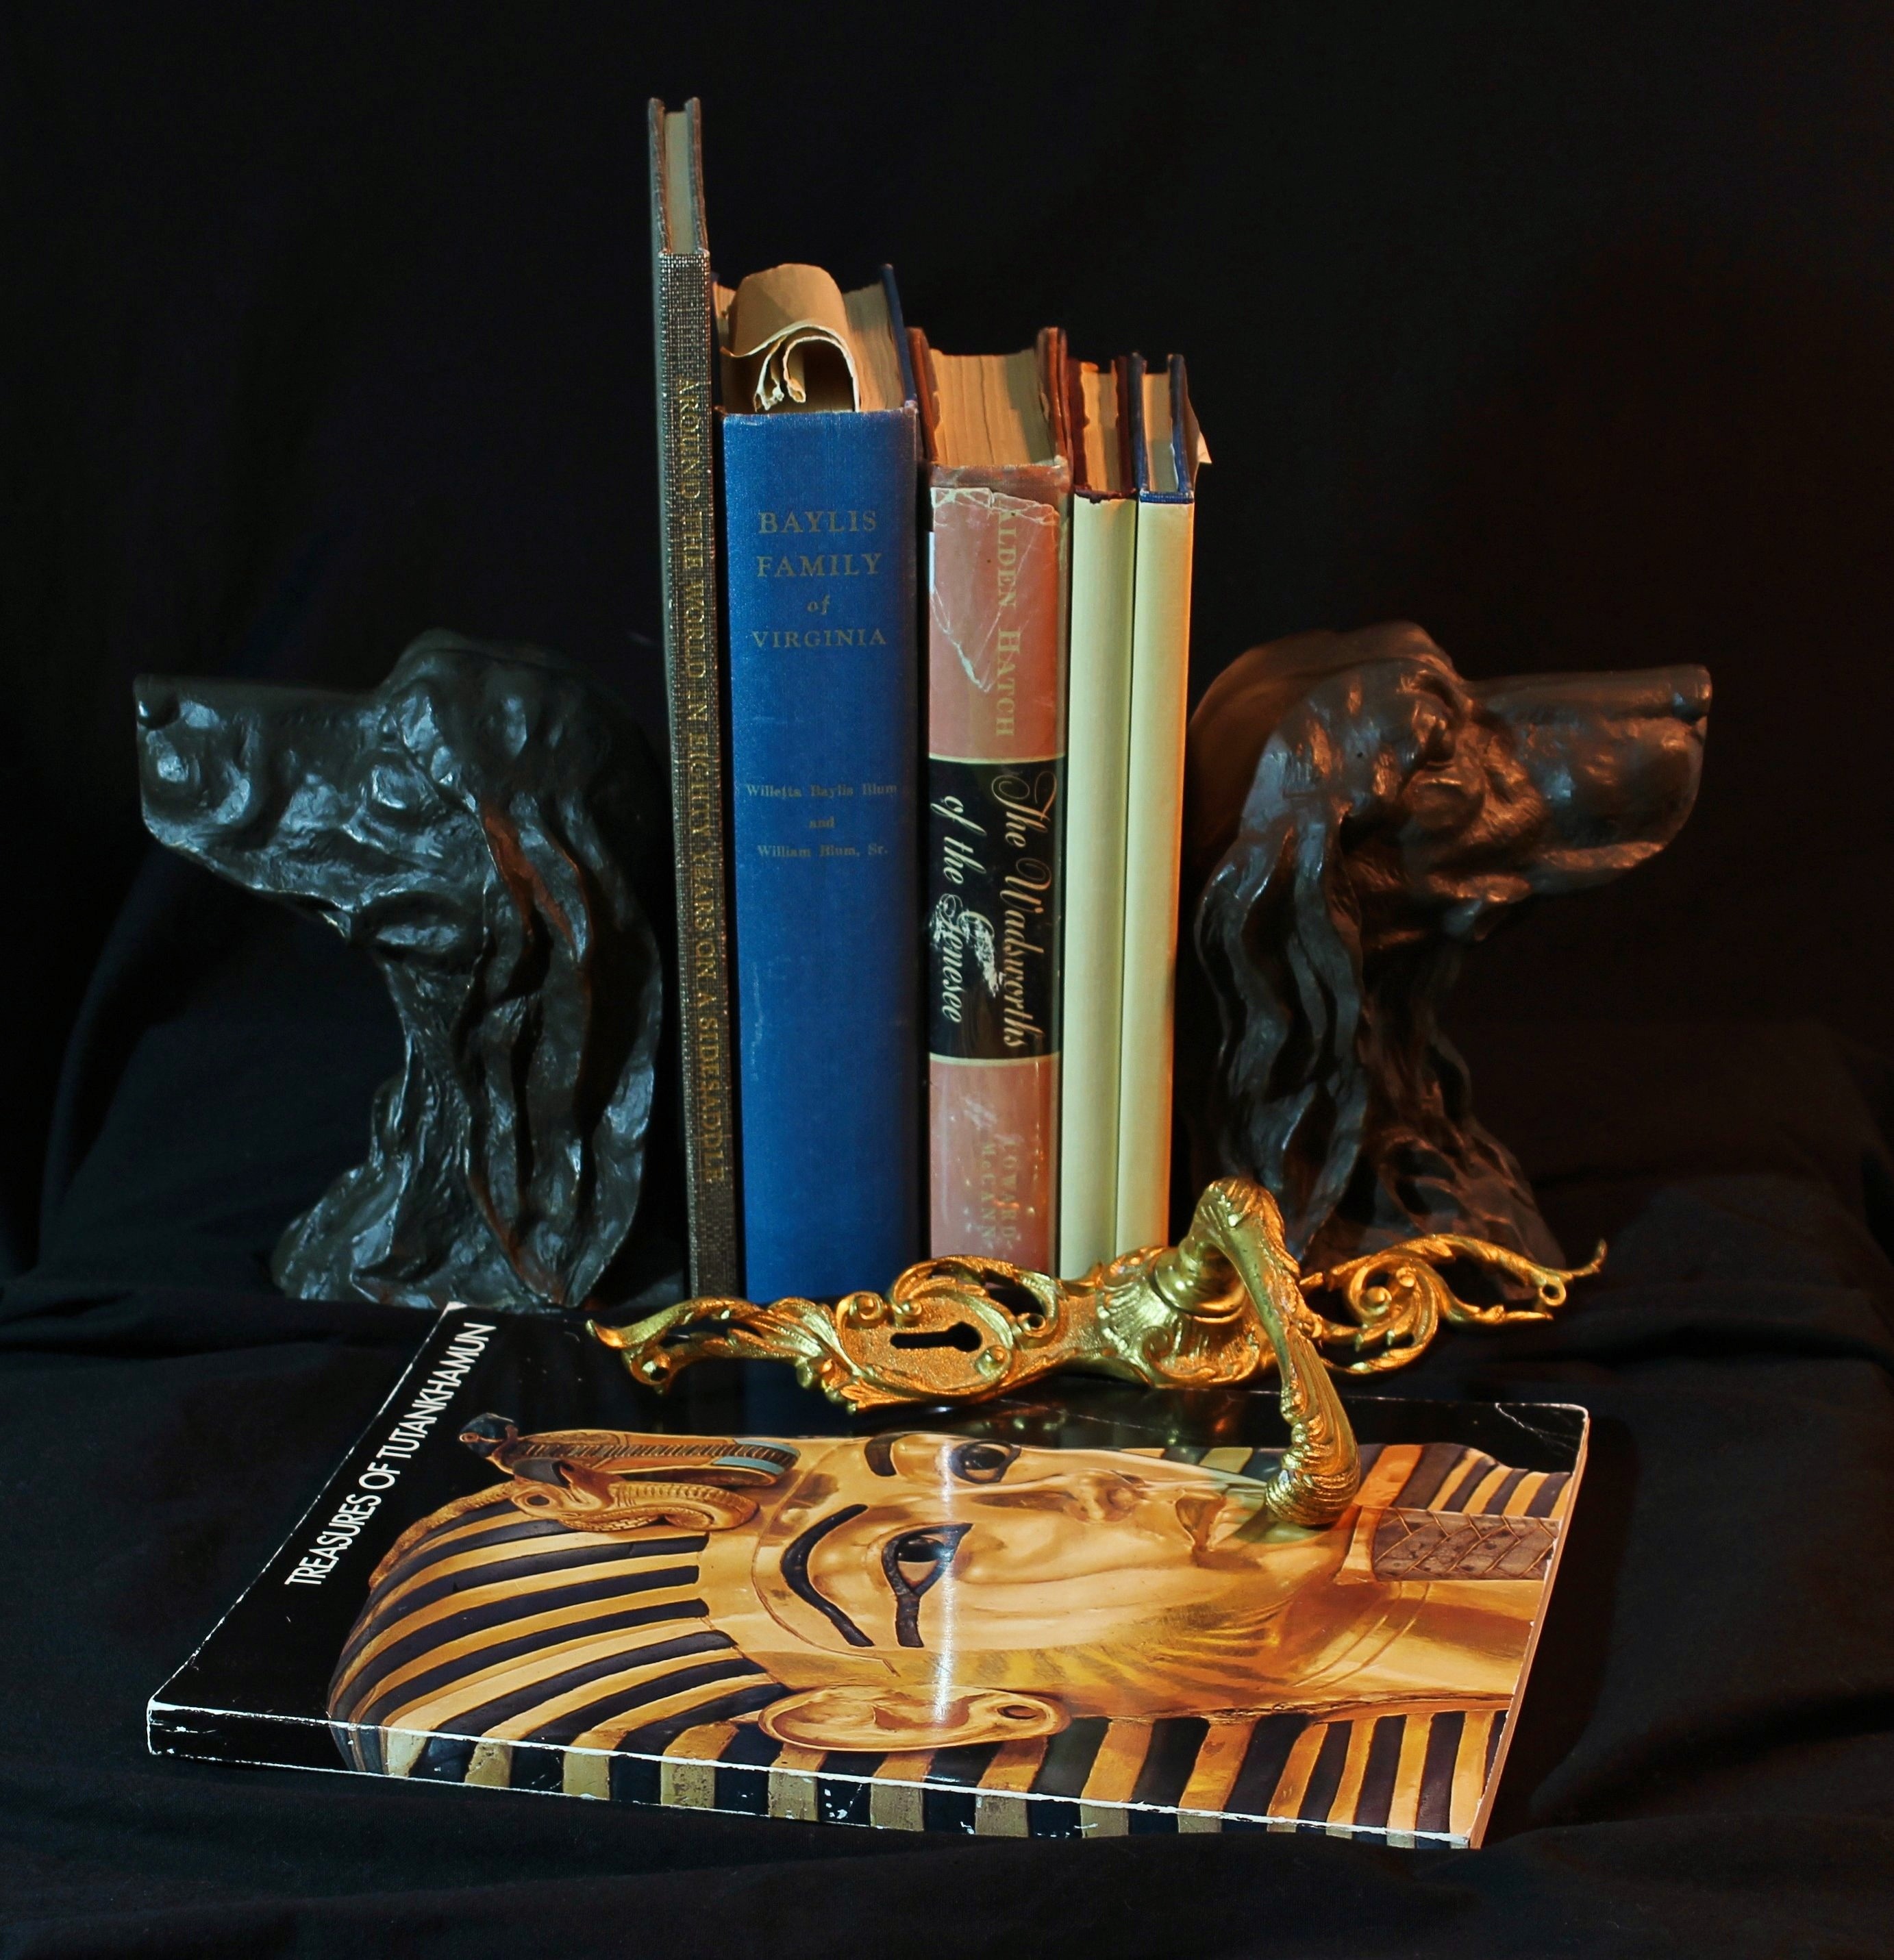
wood, painting, art, dogs, bronze, gilt, old books, bookends, king tut, door latch, tutankhanun mask